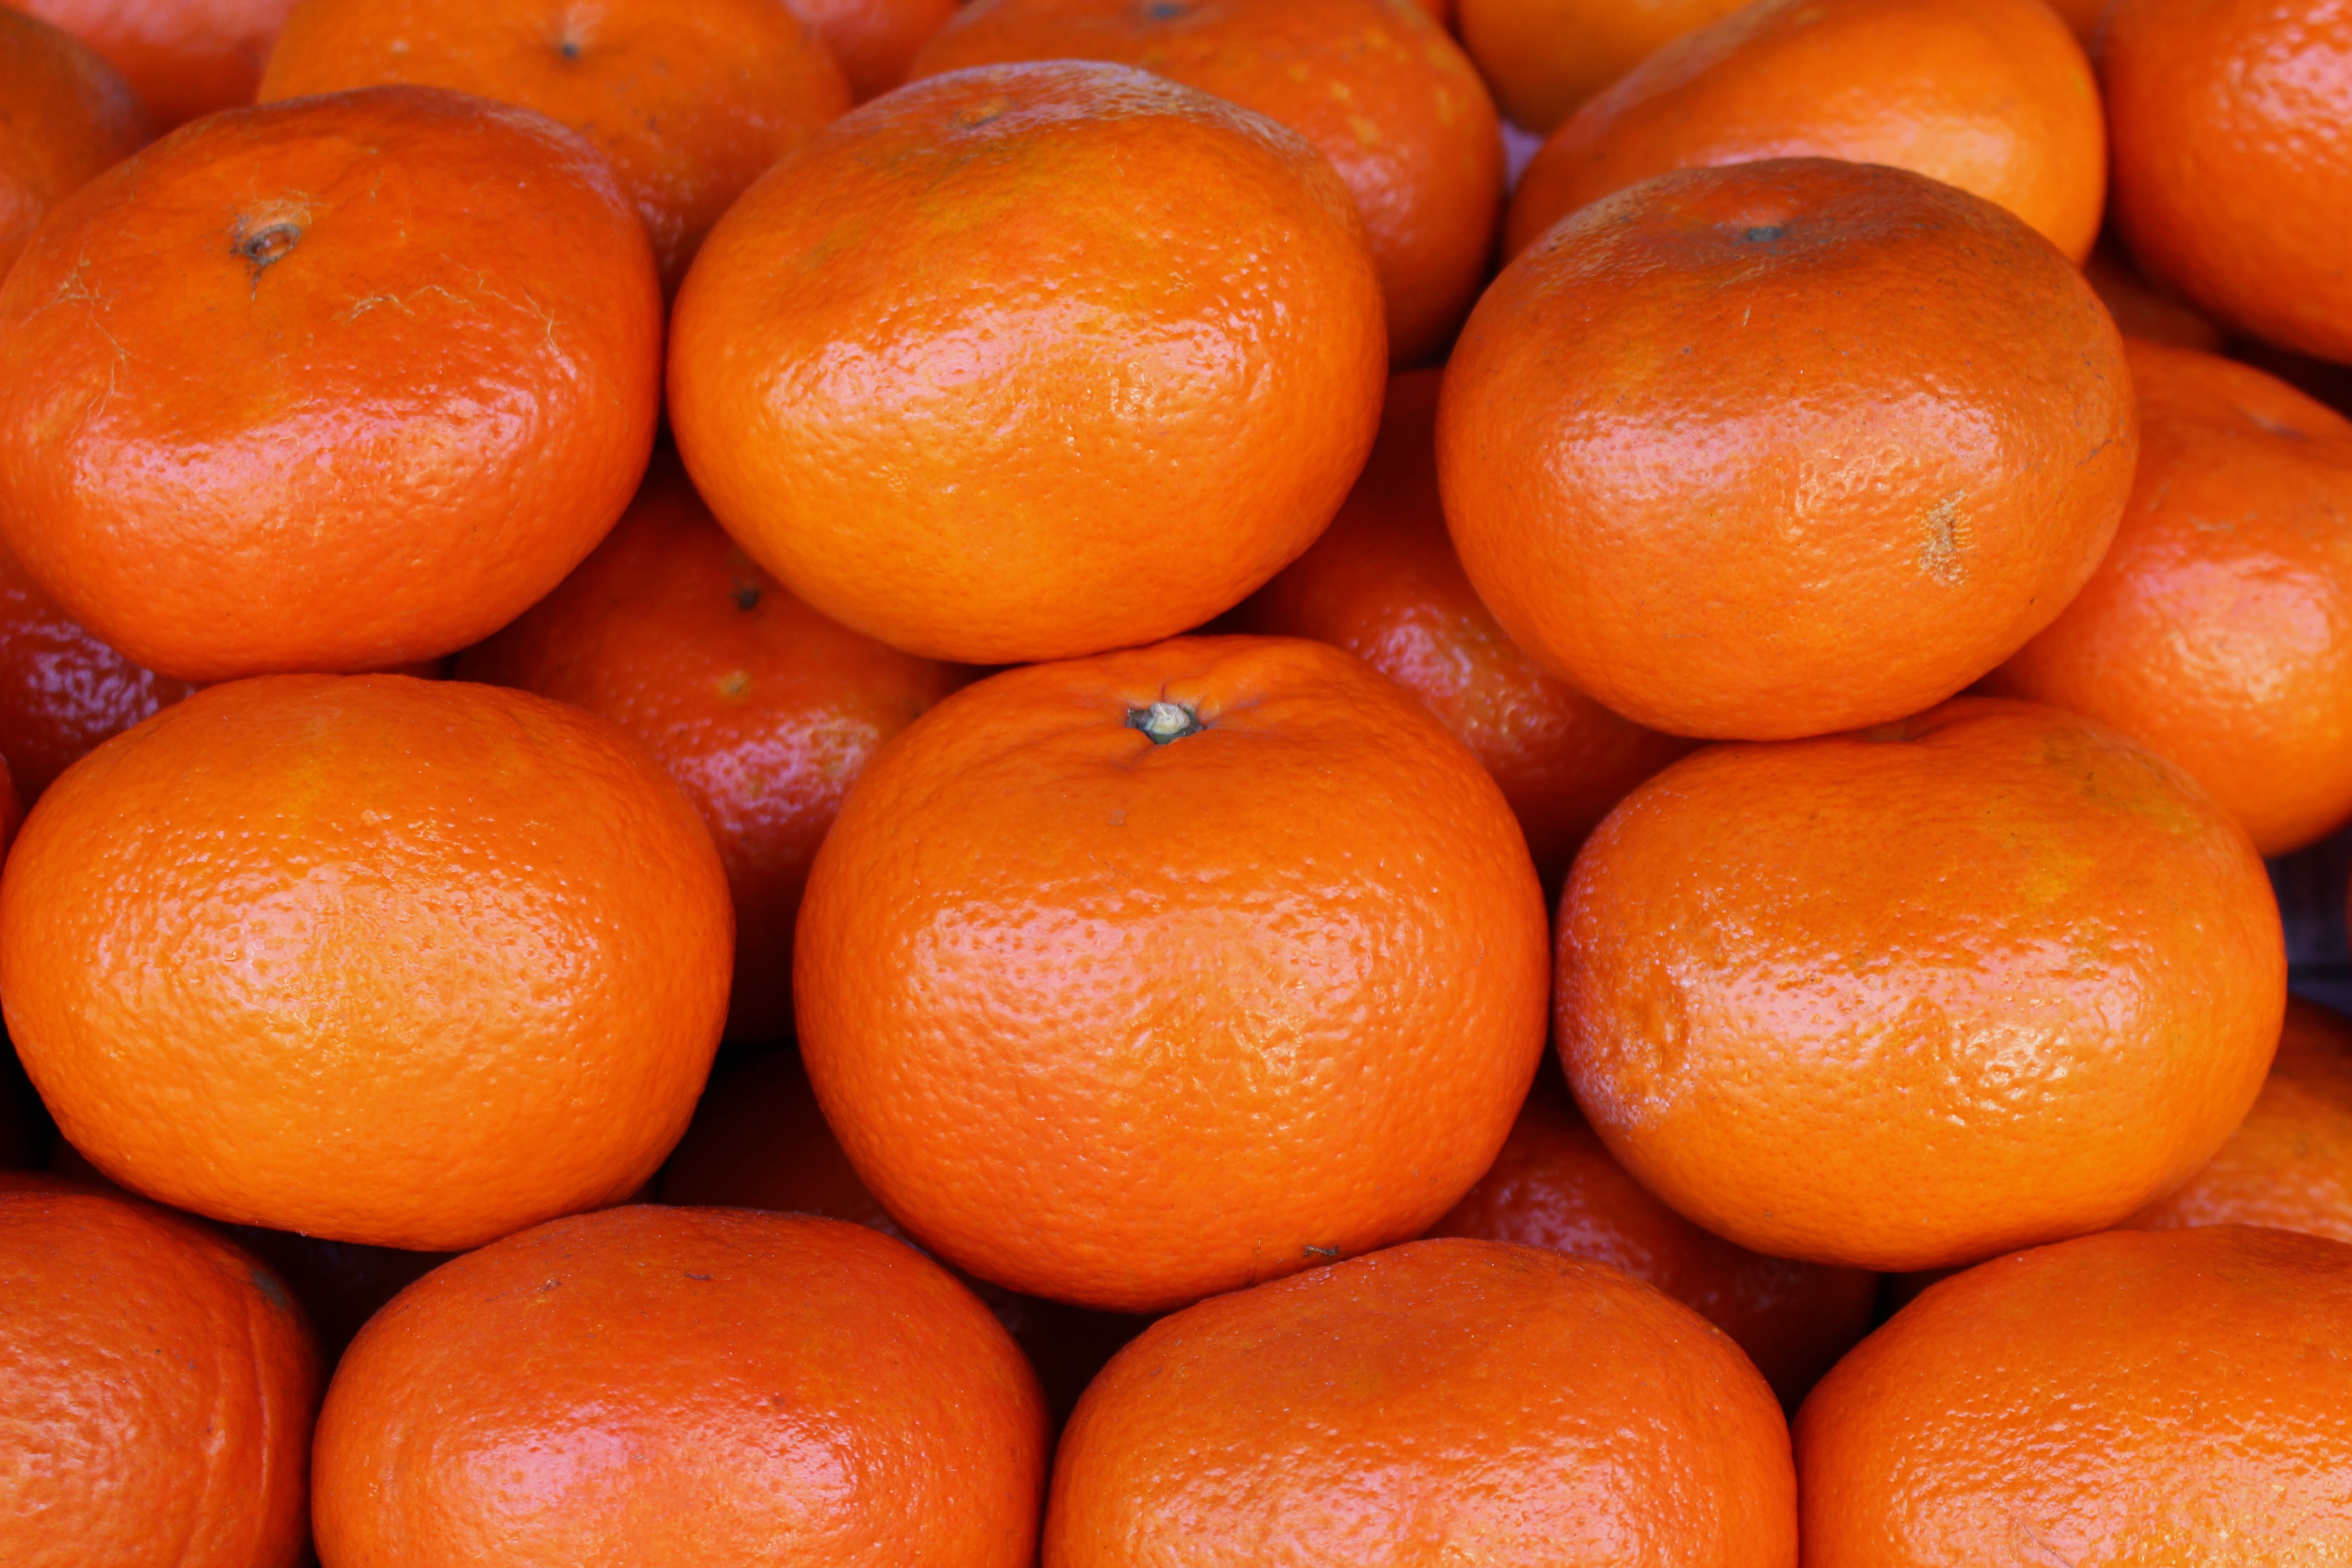
oranges, fruit, food, citrus, fresh, juicy, organic, healthy, diet, vitamin, sweet, ripe, tropical, dessert, nature, tasty, natural, color, freshness, vegetarian, harvest, plant, garden, bright, nutrition, raw, delicious